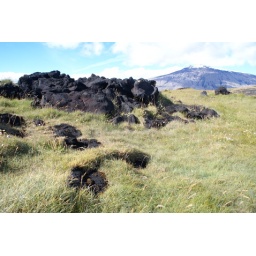
Hiking through a field at the base of a volcano in Iceland.